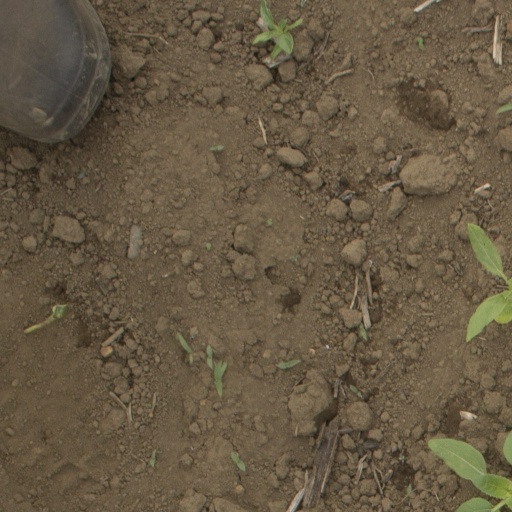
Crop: Jerusalem artichoke